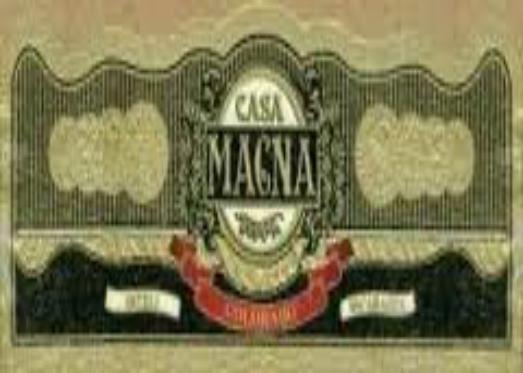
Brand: Casa Magna
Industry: Necessities